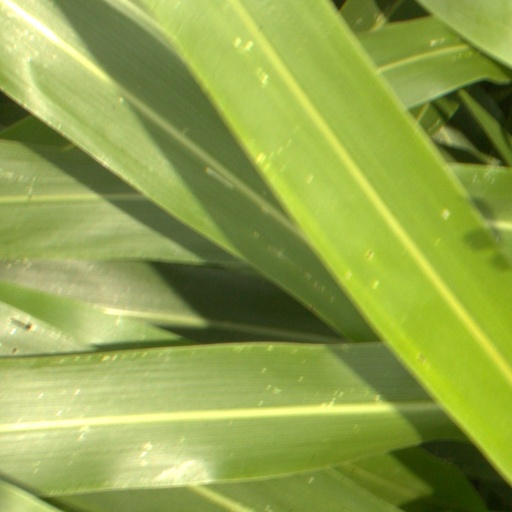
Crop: sorghum